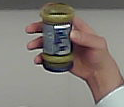
Product: barilla_pesto